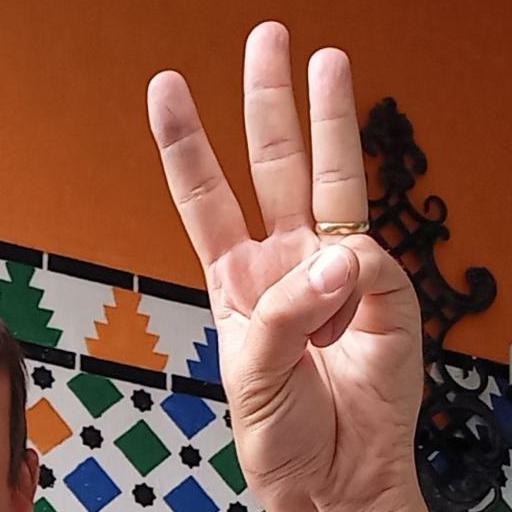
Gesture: three